Simcha Zissel Broide

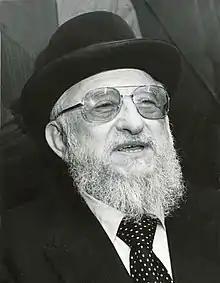

Rabbi Simcha Mordechai Zissel Ziskind Broide (1912 21 April 2000) served 40 years as Rosh Yeshiva of Yeshiva Knesses Yisroel Chevron, beginning with his appointment in 5721 (1960/61). He also authored a sefer named "VeSam Derech".